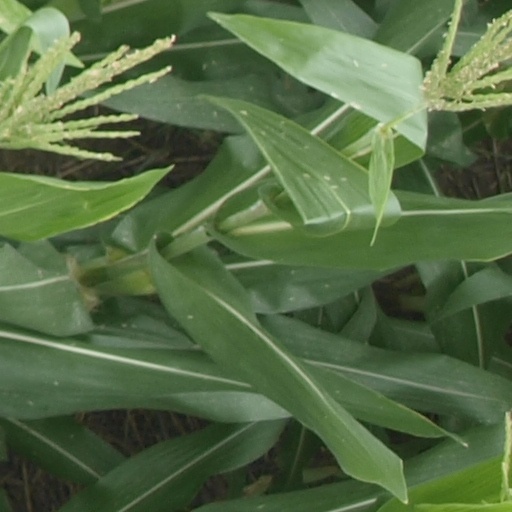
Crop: maize; corn